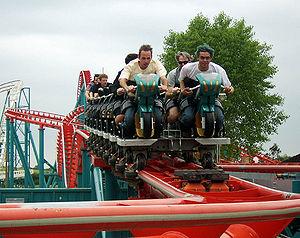
Flamingo Land Park & Zoo est un complexe de loisirs anglais situé dans le Yorkshire du Nord, à Malton. Il réunit au même endroit un parc à thèmes, un parc zoologique et une zone hôtelière.
Hong Kong Disneyland